Ardhanarishvara

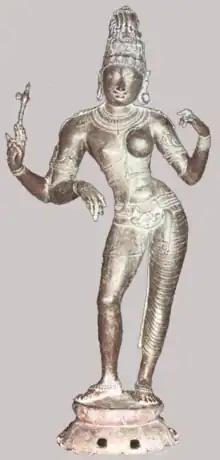
A three-armed bronze Ardhanarishvara

The Shiva half has a flat masculine chest, a straight vertical chest, broader shoulder, wider waist and muscular thigh. He wears a "yagnopavita" (sacred thread) across the chest, which is sometimes represented as a "naga-yagnopavita" (a snake worn as a "yagnopavita") or a string of pearls or gems. The "yajnopavita" may also divide the torso into its male and female halves. He wears ornaments characteristic of Shiva's iconography, including serpent ornaments.